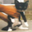
Label: cat